Beijnes

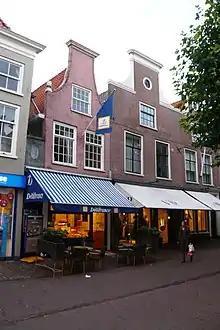
Grote Houtstraat 126, the former location of A.J. Beijnes' smithworks

J.J. Beijnes the elder opened a horse carriage shop behind the St. Bavochurch on the Riviervischmarkt in Haarlem in 1838. The painter and writer Jacobus van Looy described such a horse buggy servicing shop in detail in his autobiographical description of his early apprenticeships to a local typesetter and a local carriage shop owner in "Jaap", 1923. The increasing amount of ironwork needed for wagons of all types resulted in J.J. Beijnes merging his business with his brother A.J., a local smith, whose workshop was located at Grote Houtstraat 126 across from the Cornelissteeg in Haarlem.